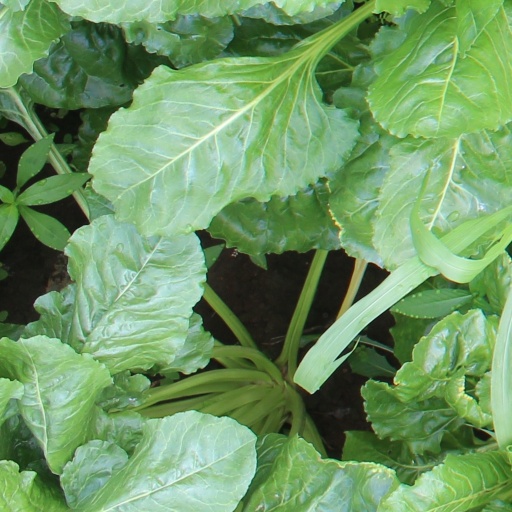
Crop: sugar beet